American Express

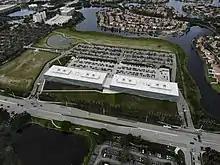
American Express regional HQ in Sunrise, Florida

The company logo, a gladiator or centurion, appears at the center of several cards. The figure and his pose evoke classical antiquity, demonstrate strength and stability, and the designs on these cards, especially the Green card, bear resemblance to those on the United States Federal Reserve Notes.